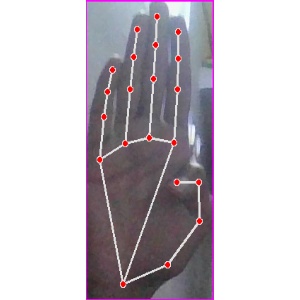
अक्षर: झ